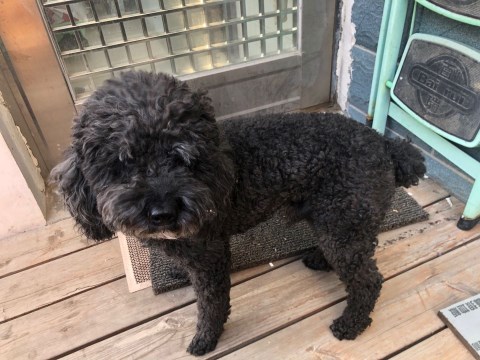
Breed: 7449-n000128-teddy